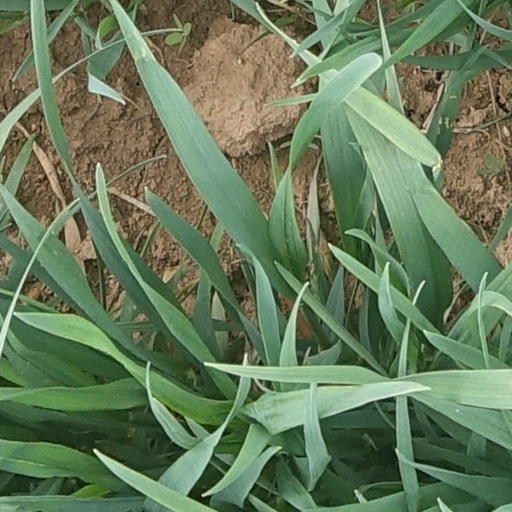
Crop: wheat